Australia at the 1996 Summer Paralympics

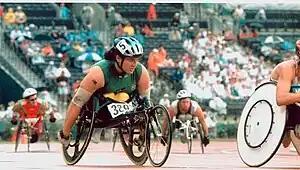
Atlanta 1996 - Louise Sauvage on the track.

Louise Sauvage, from Perth, won gold in the Women's 1,500 m T52-53 (time of 3:30.45, a world record), gold in the Women's 400 m T53, with a result of 54.96, a Paralympic record, gold in the Women's 5,000 m T52-53 time of 12:40.71, a world record, and a final gold in the Women's 800 m T53 (time of 1:52.80, a Paralympic record). Louise's world record in the 1500 m took 6 seconds off the previous record, and her record in the 5000 m took place only an hour after winning the 400 m.